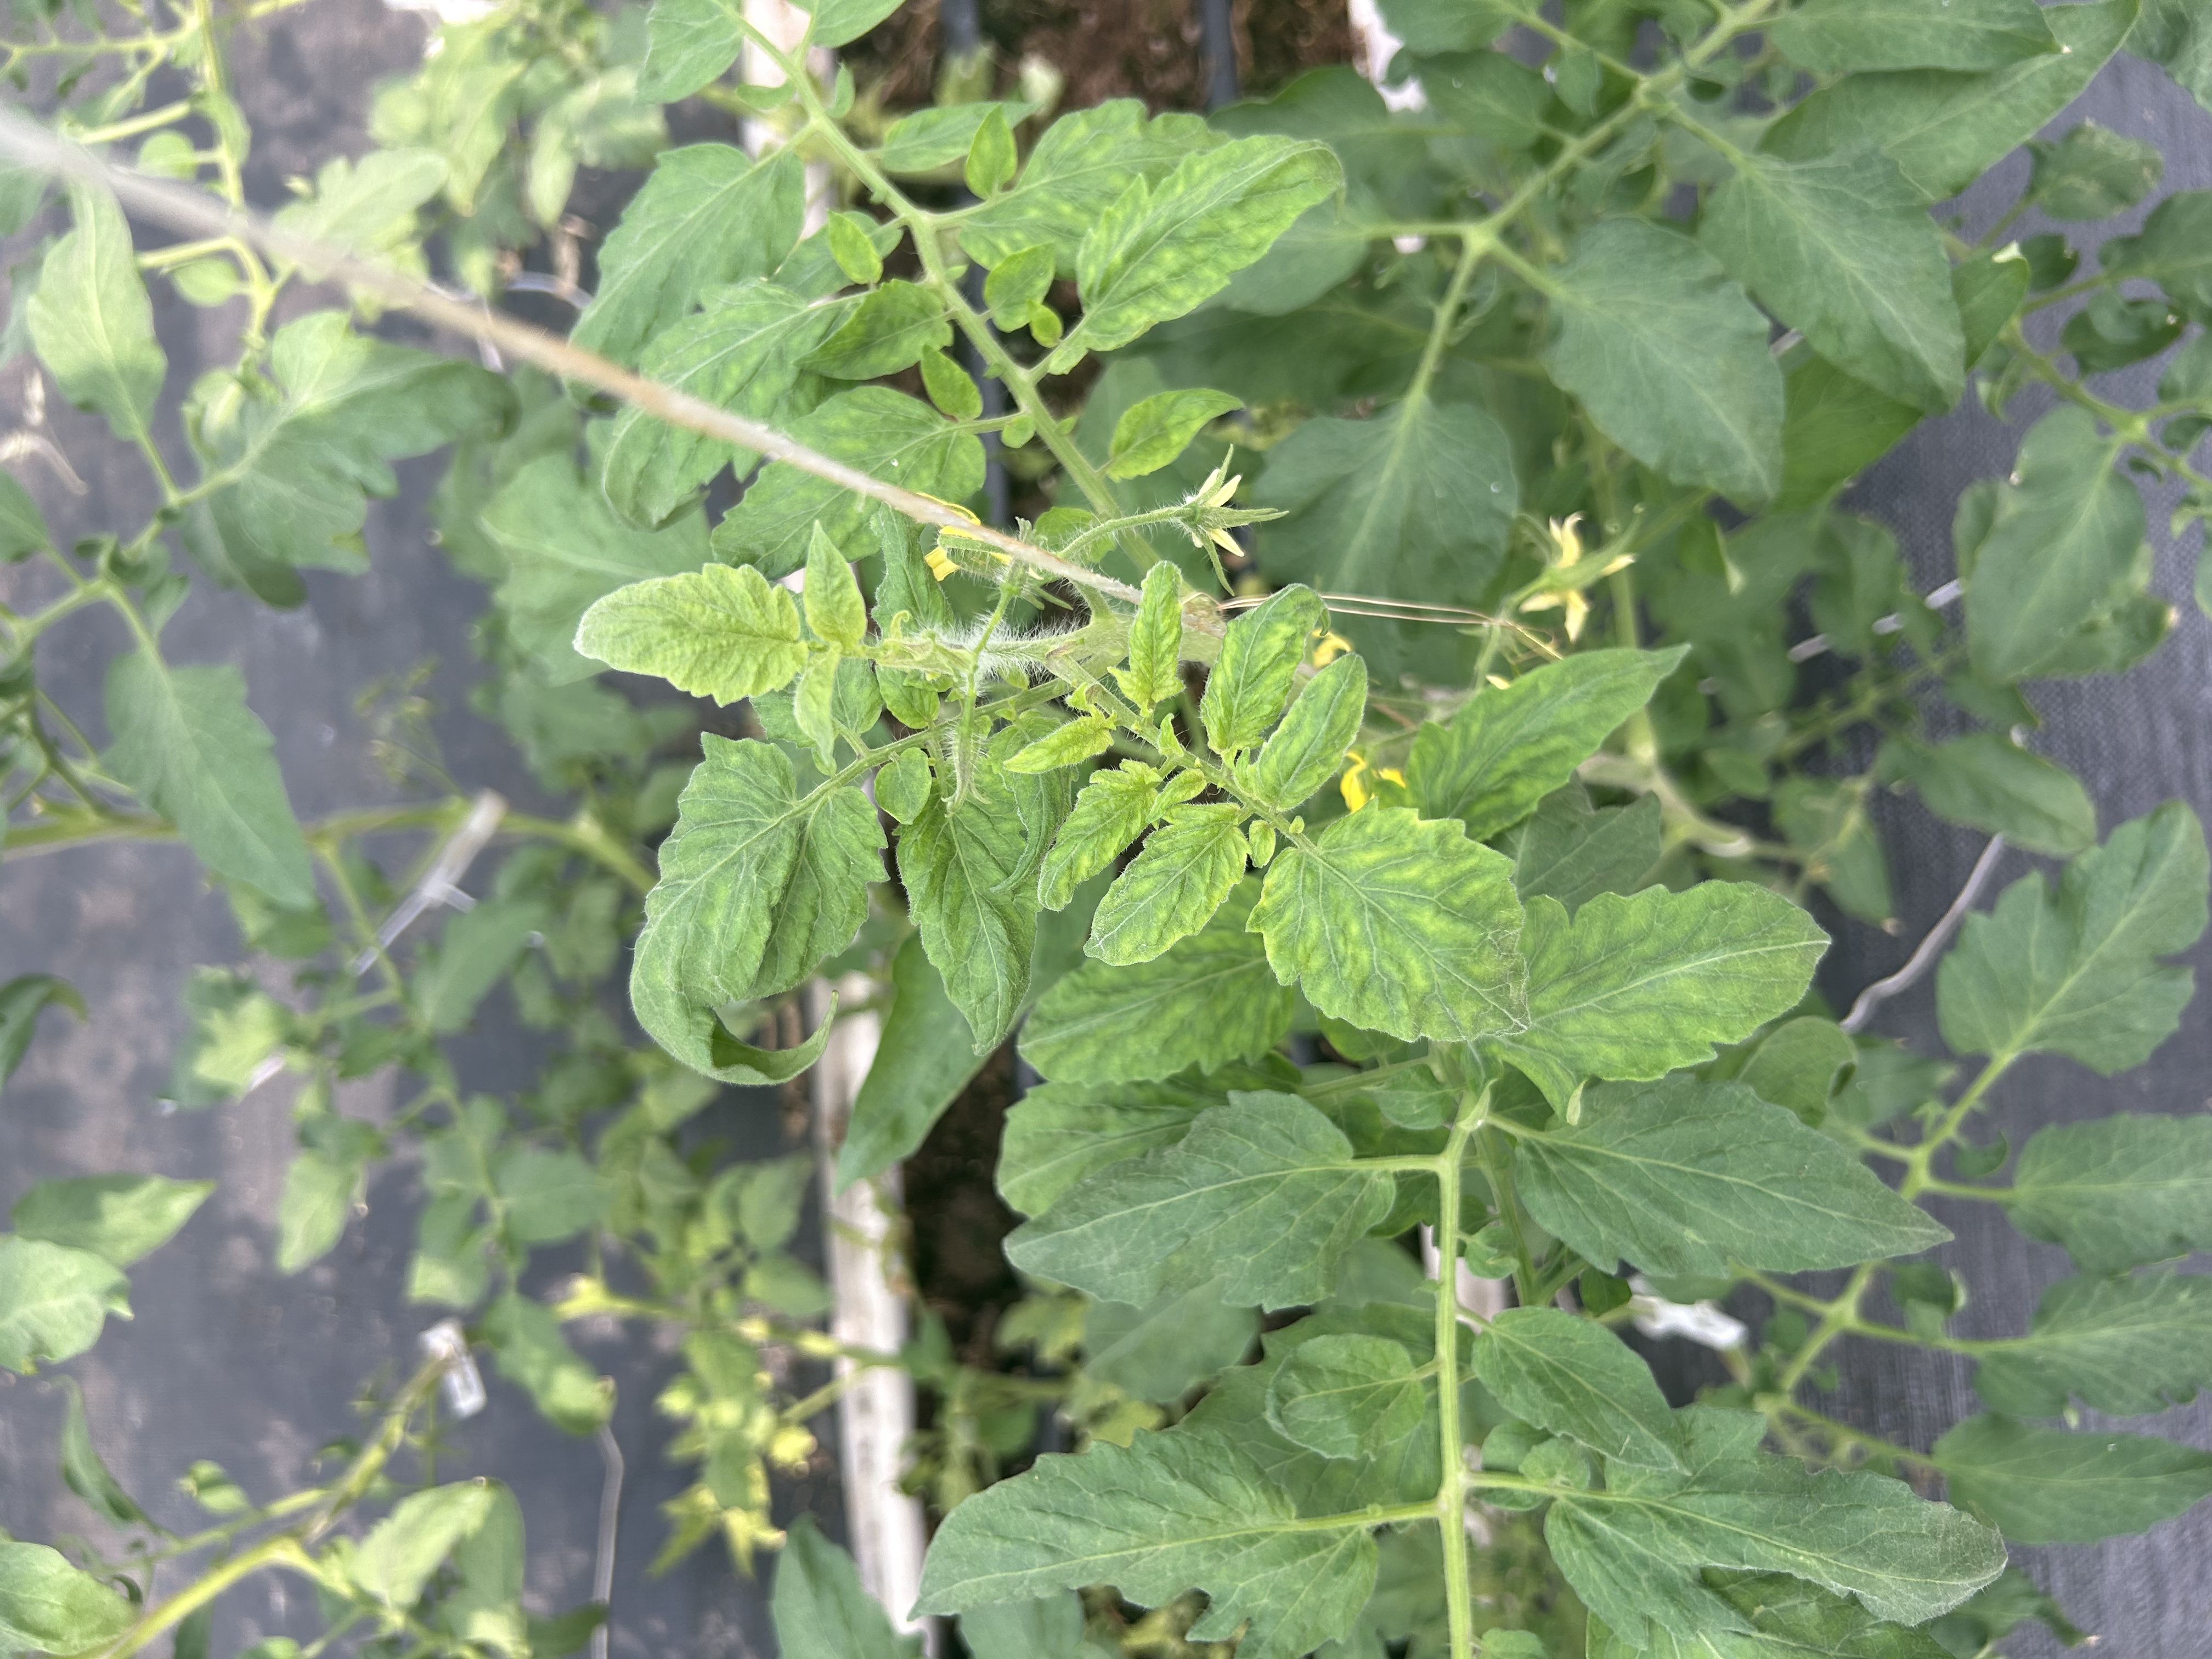
Disease: Viral